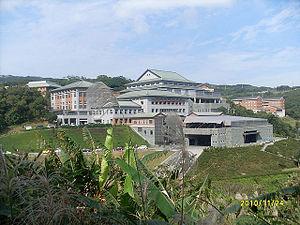
Fagushan est une organisation spirituelle, culturelle et éducative bouddhiste et internationale fondée par le maître Chan Sheng-yen. Le siège international de cette organisation est situé dans le district de Jinshan, à Nouveau Taipei, à Taïwan.